Rebecca's Wedding Day

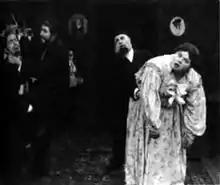

Rebecca's Wedding Day is a 1914 American short comedy film starring Fatty Arbuckle.